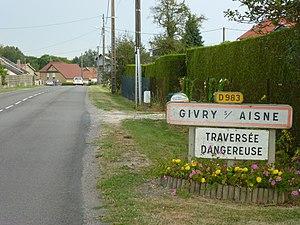
La route nationale 383, ou RN 383, est une route nationale française correspondant aux sections orientales et méridionales du Boulevard périphérique de Lyon. Le décret du 5 décembre 2005 prévoit le transfert de la RN 383 au département du Rhône ; elle sera renumérotée RD 383.